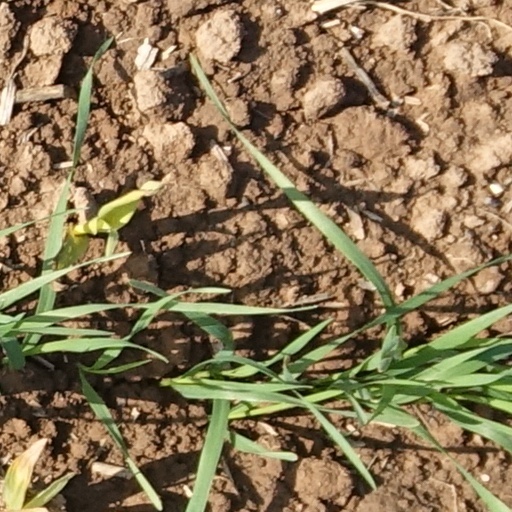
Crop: wheat